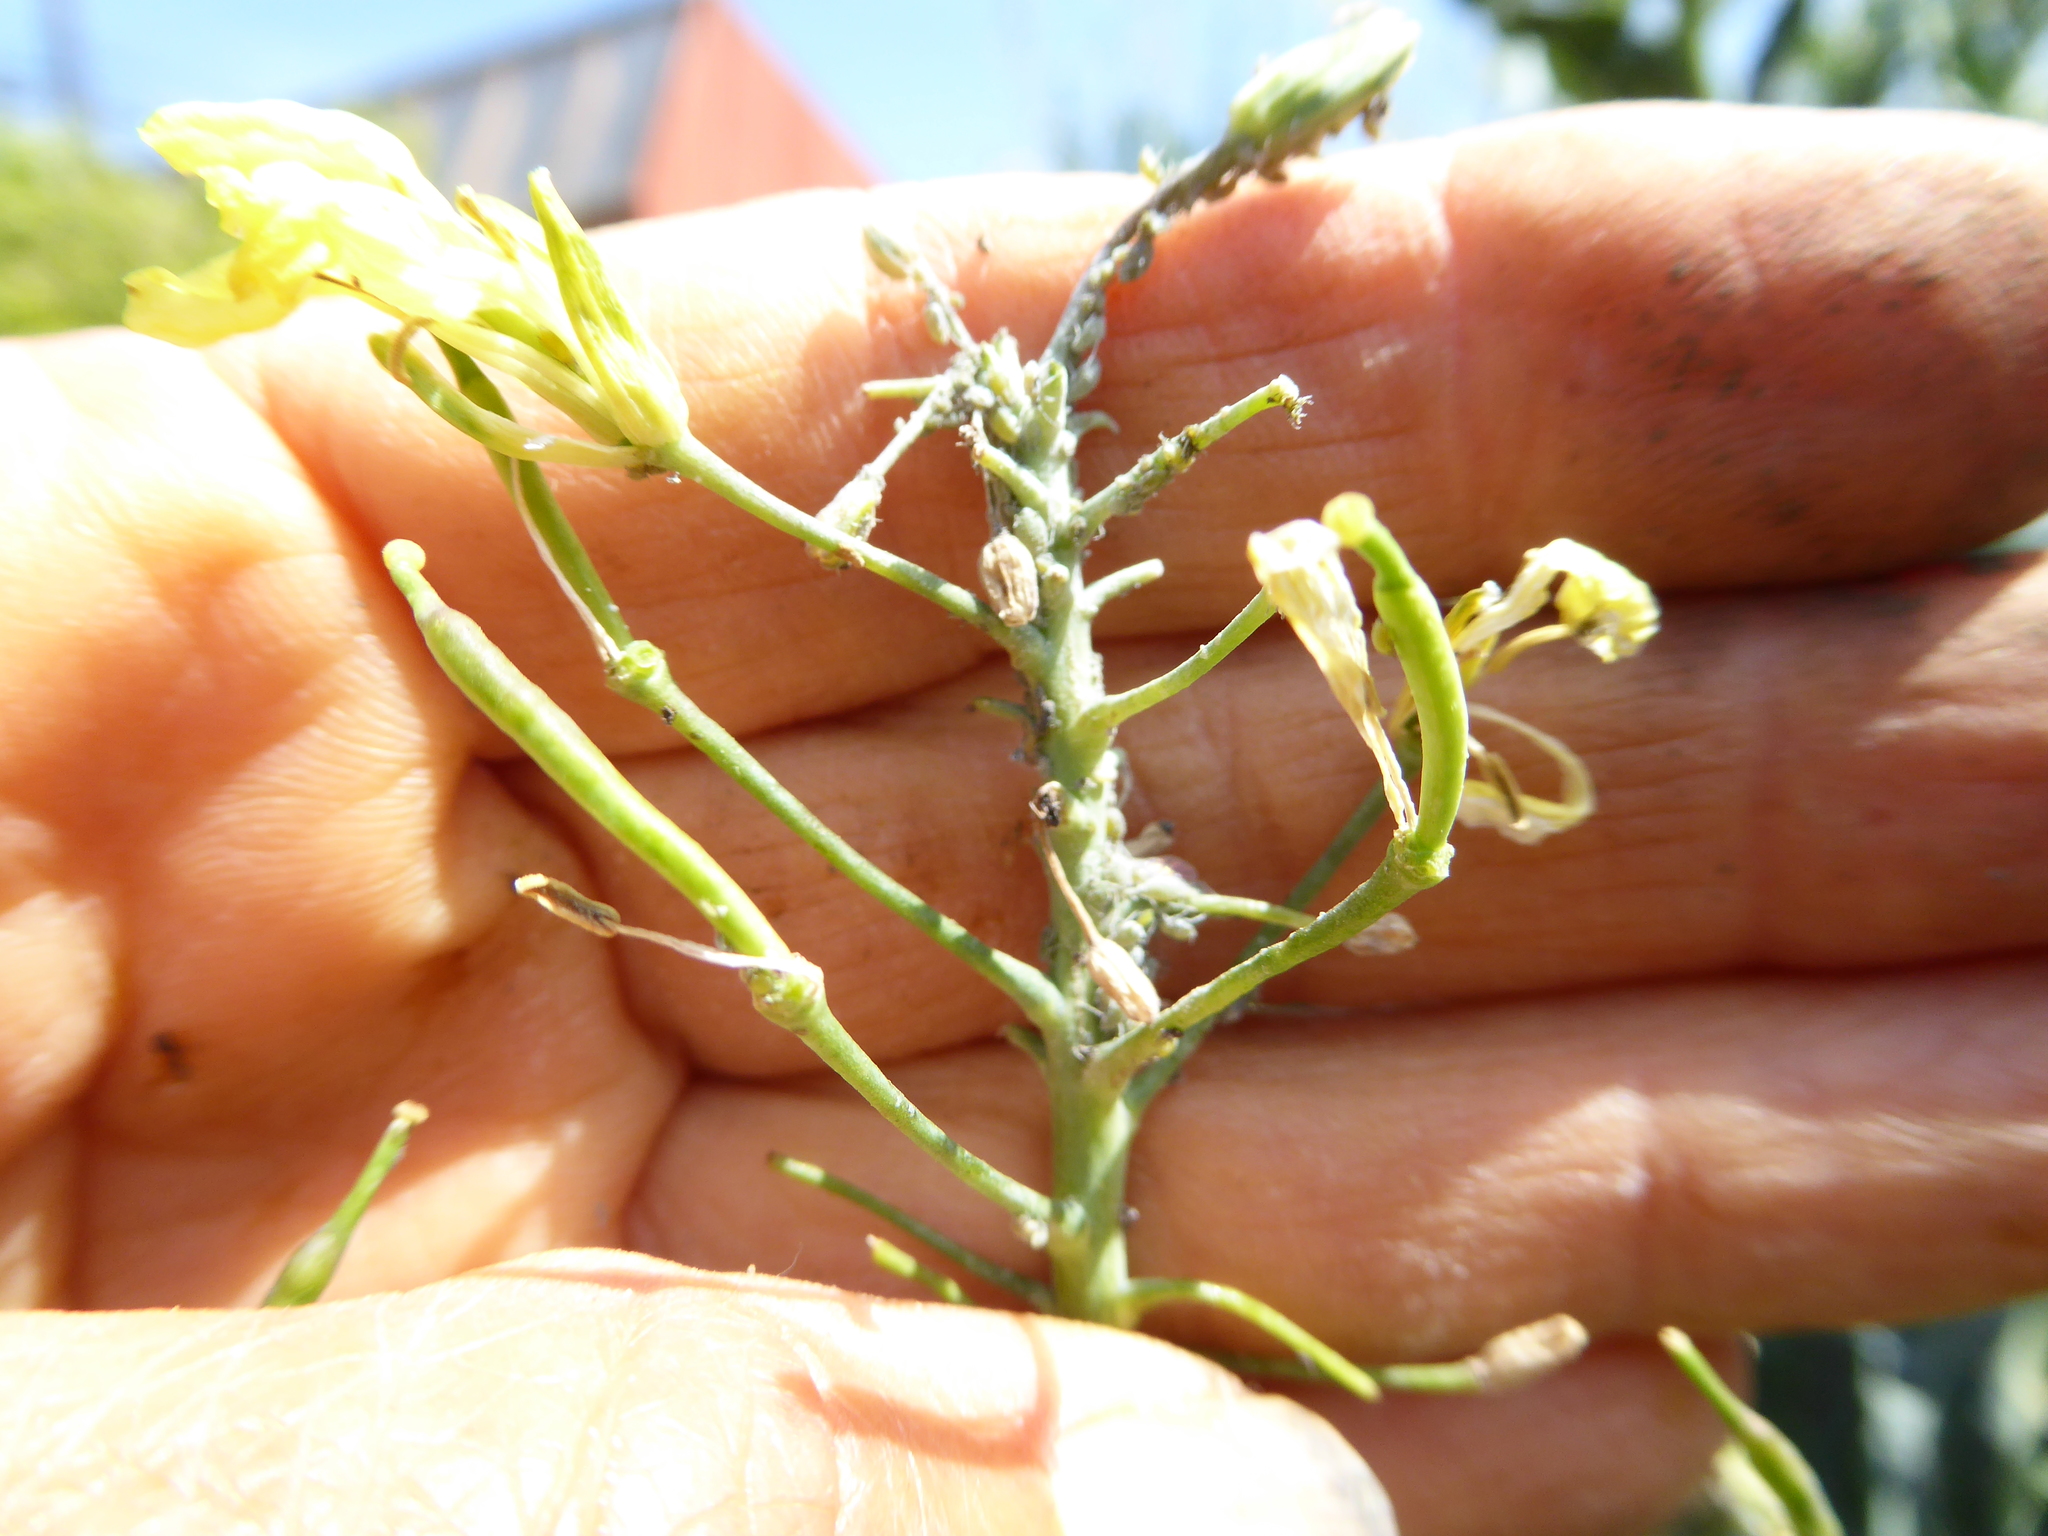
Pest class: cabbage_aphid